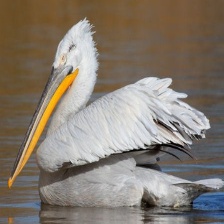
Species: DALMATIAN PELICAN
Scientific name: PELECANUS CRISPUS